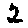
Label: 2